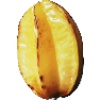
Label: Carambula 1